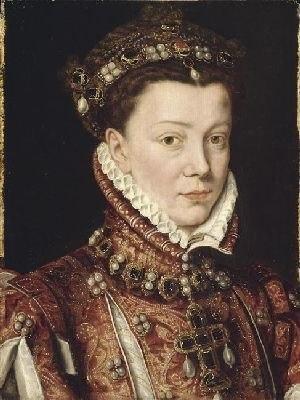
Genèse copie